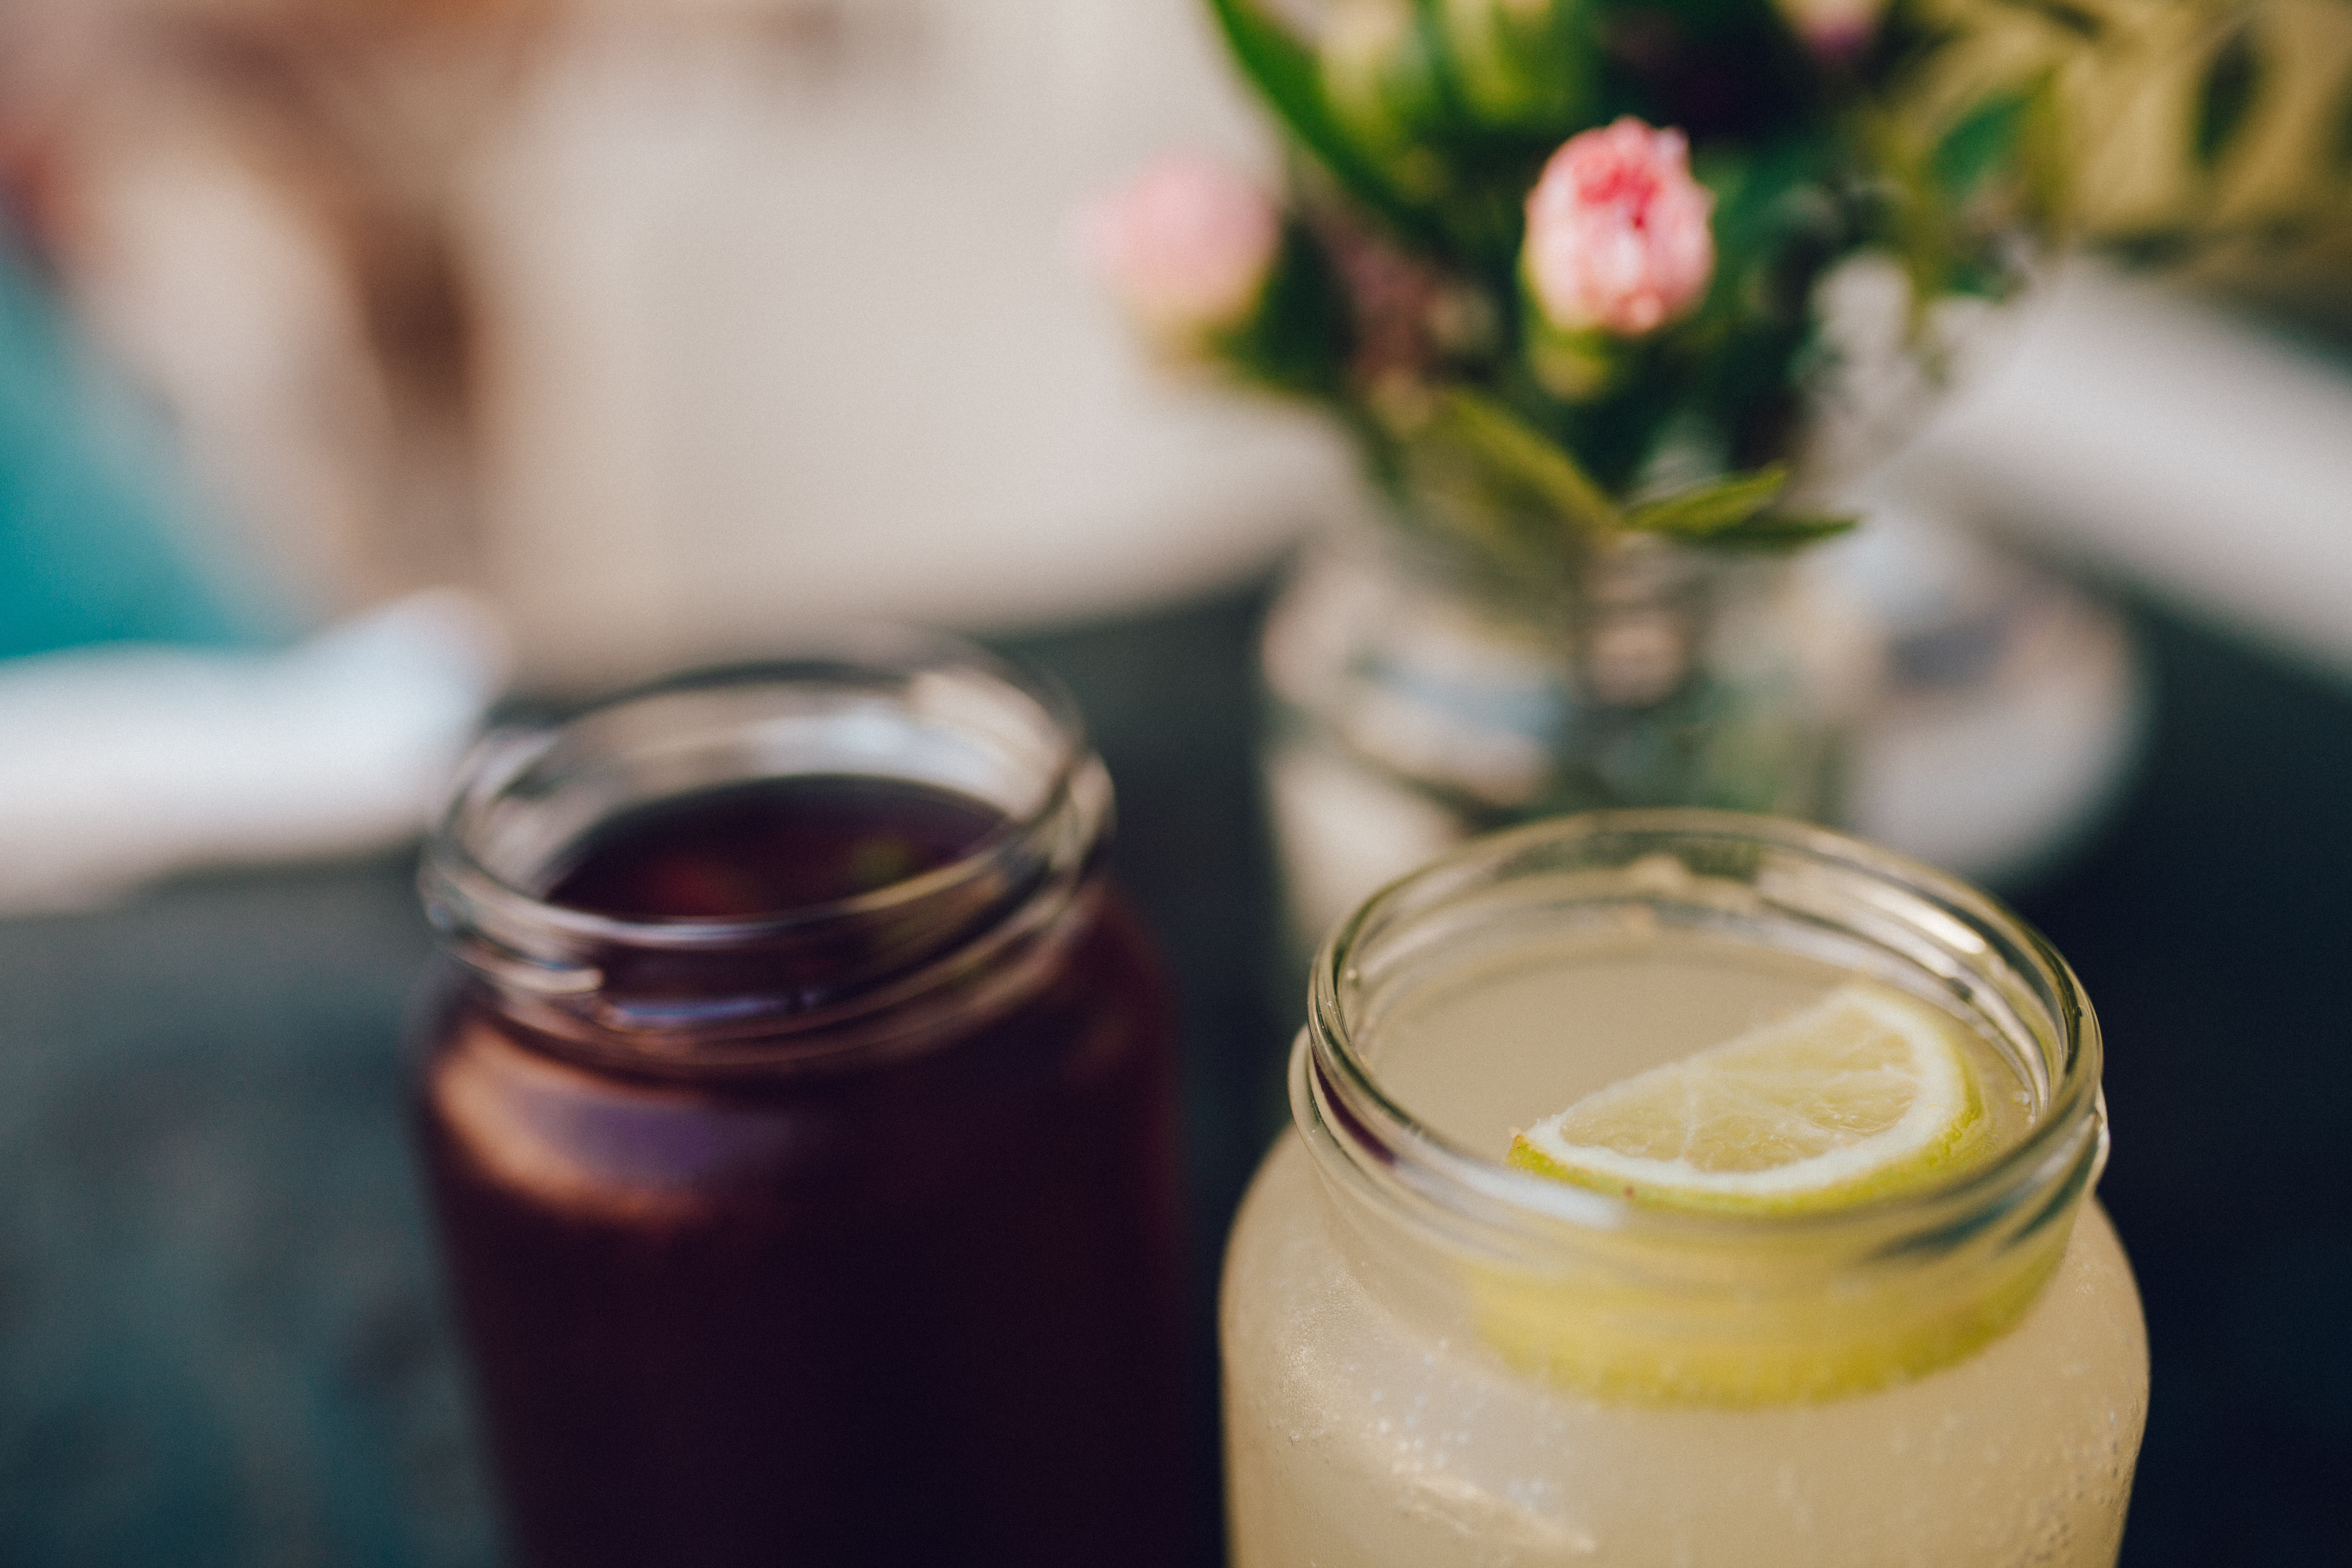
table, cold, blur, glass, cup, vase, meal, food, produce, drink, bottle, breakfast, still life, health, lemon, flowers, close up, container, liqueur, citron, beverages, citrus, refreshments, flavor, mason jars